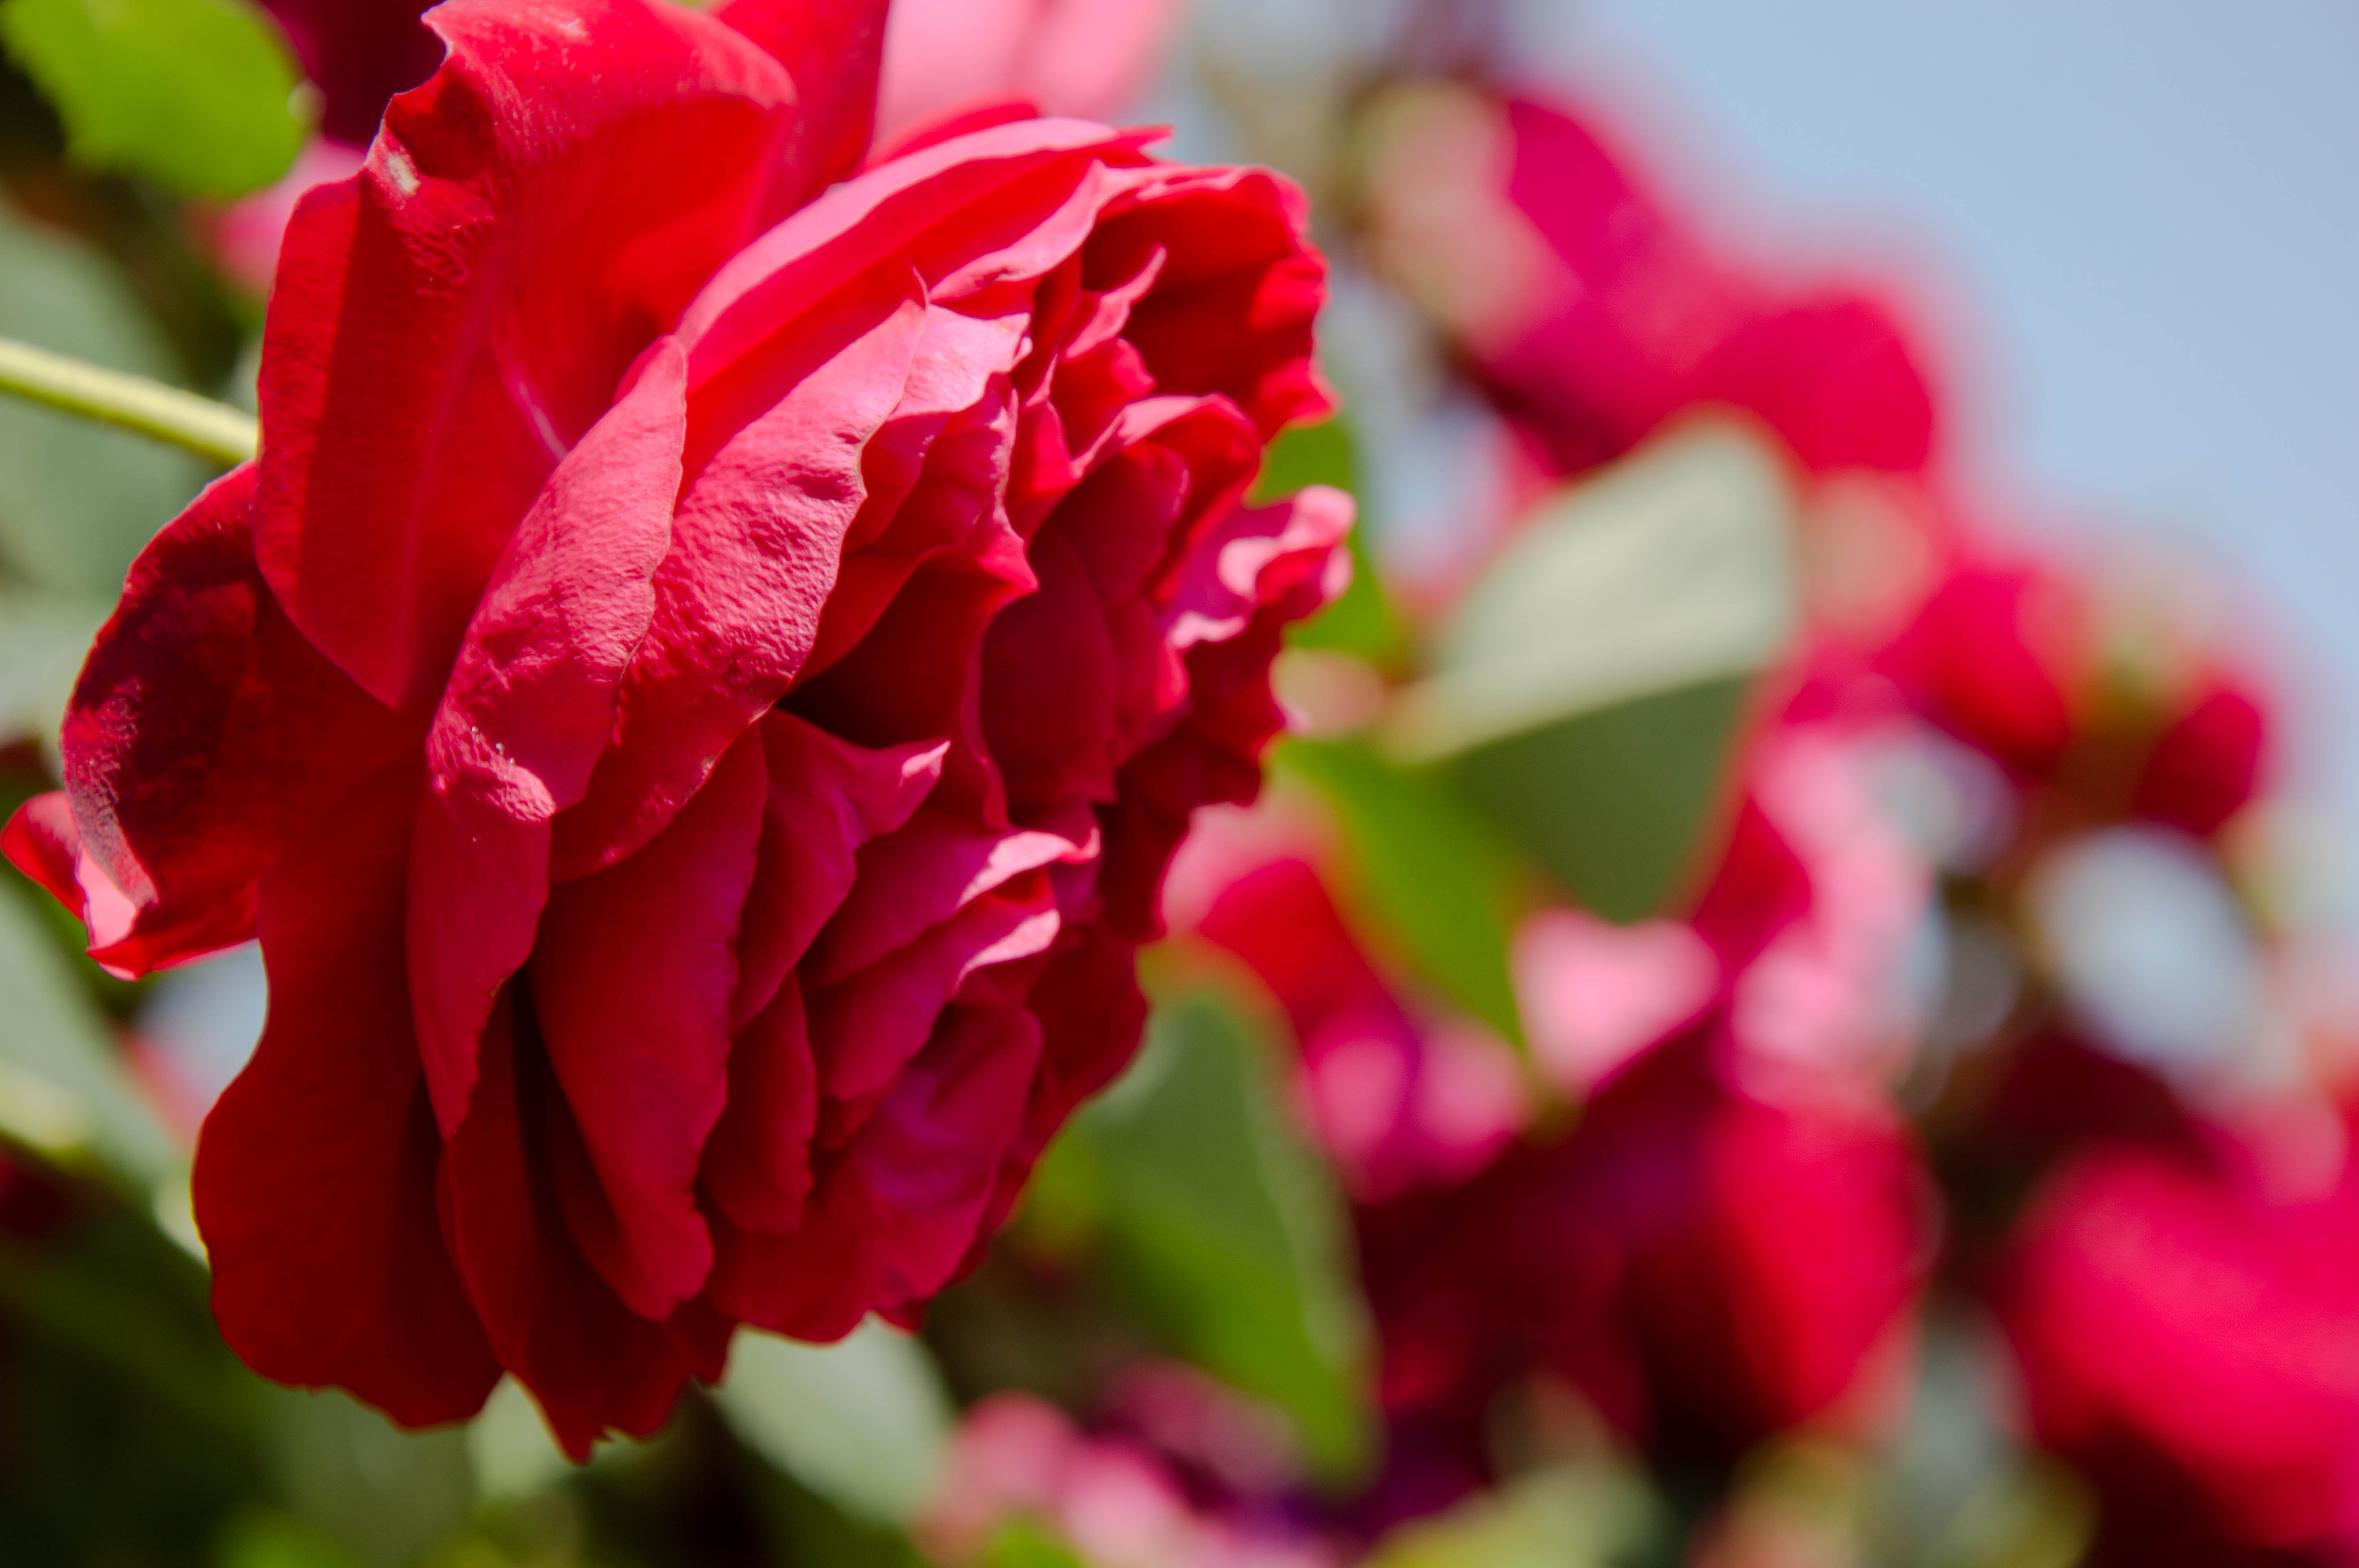
blossom, plant, flower, petal, rose, spring, red, nikon, pink, flora, close up, fleur, jardin, d3200, printemps, macro photography, flowering plant, garden roses, land plant